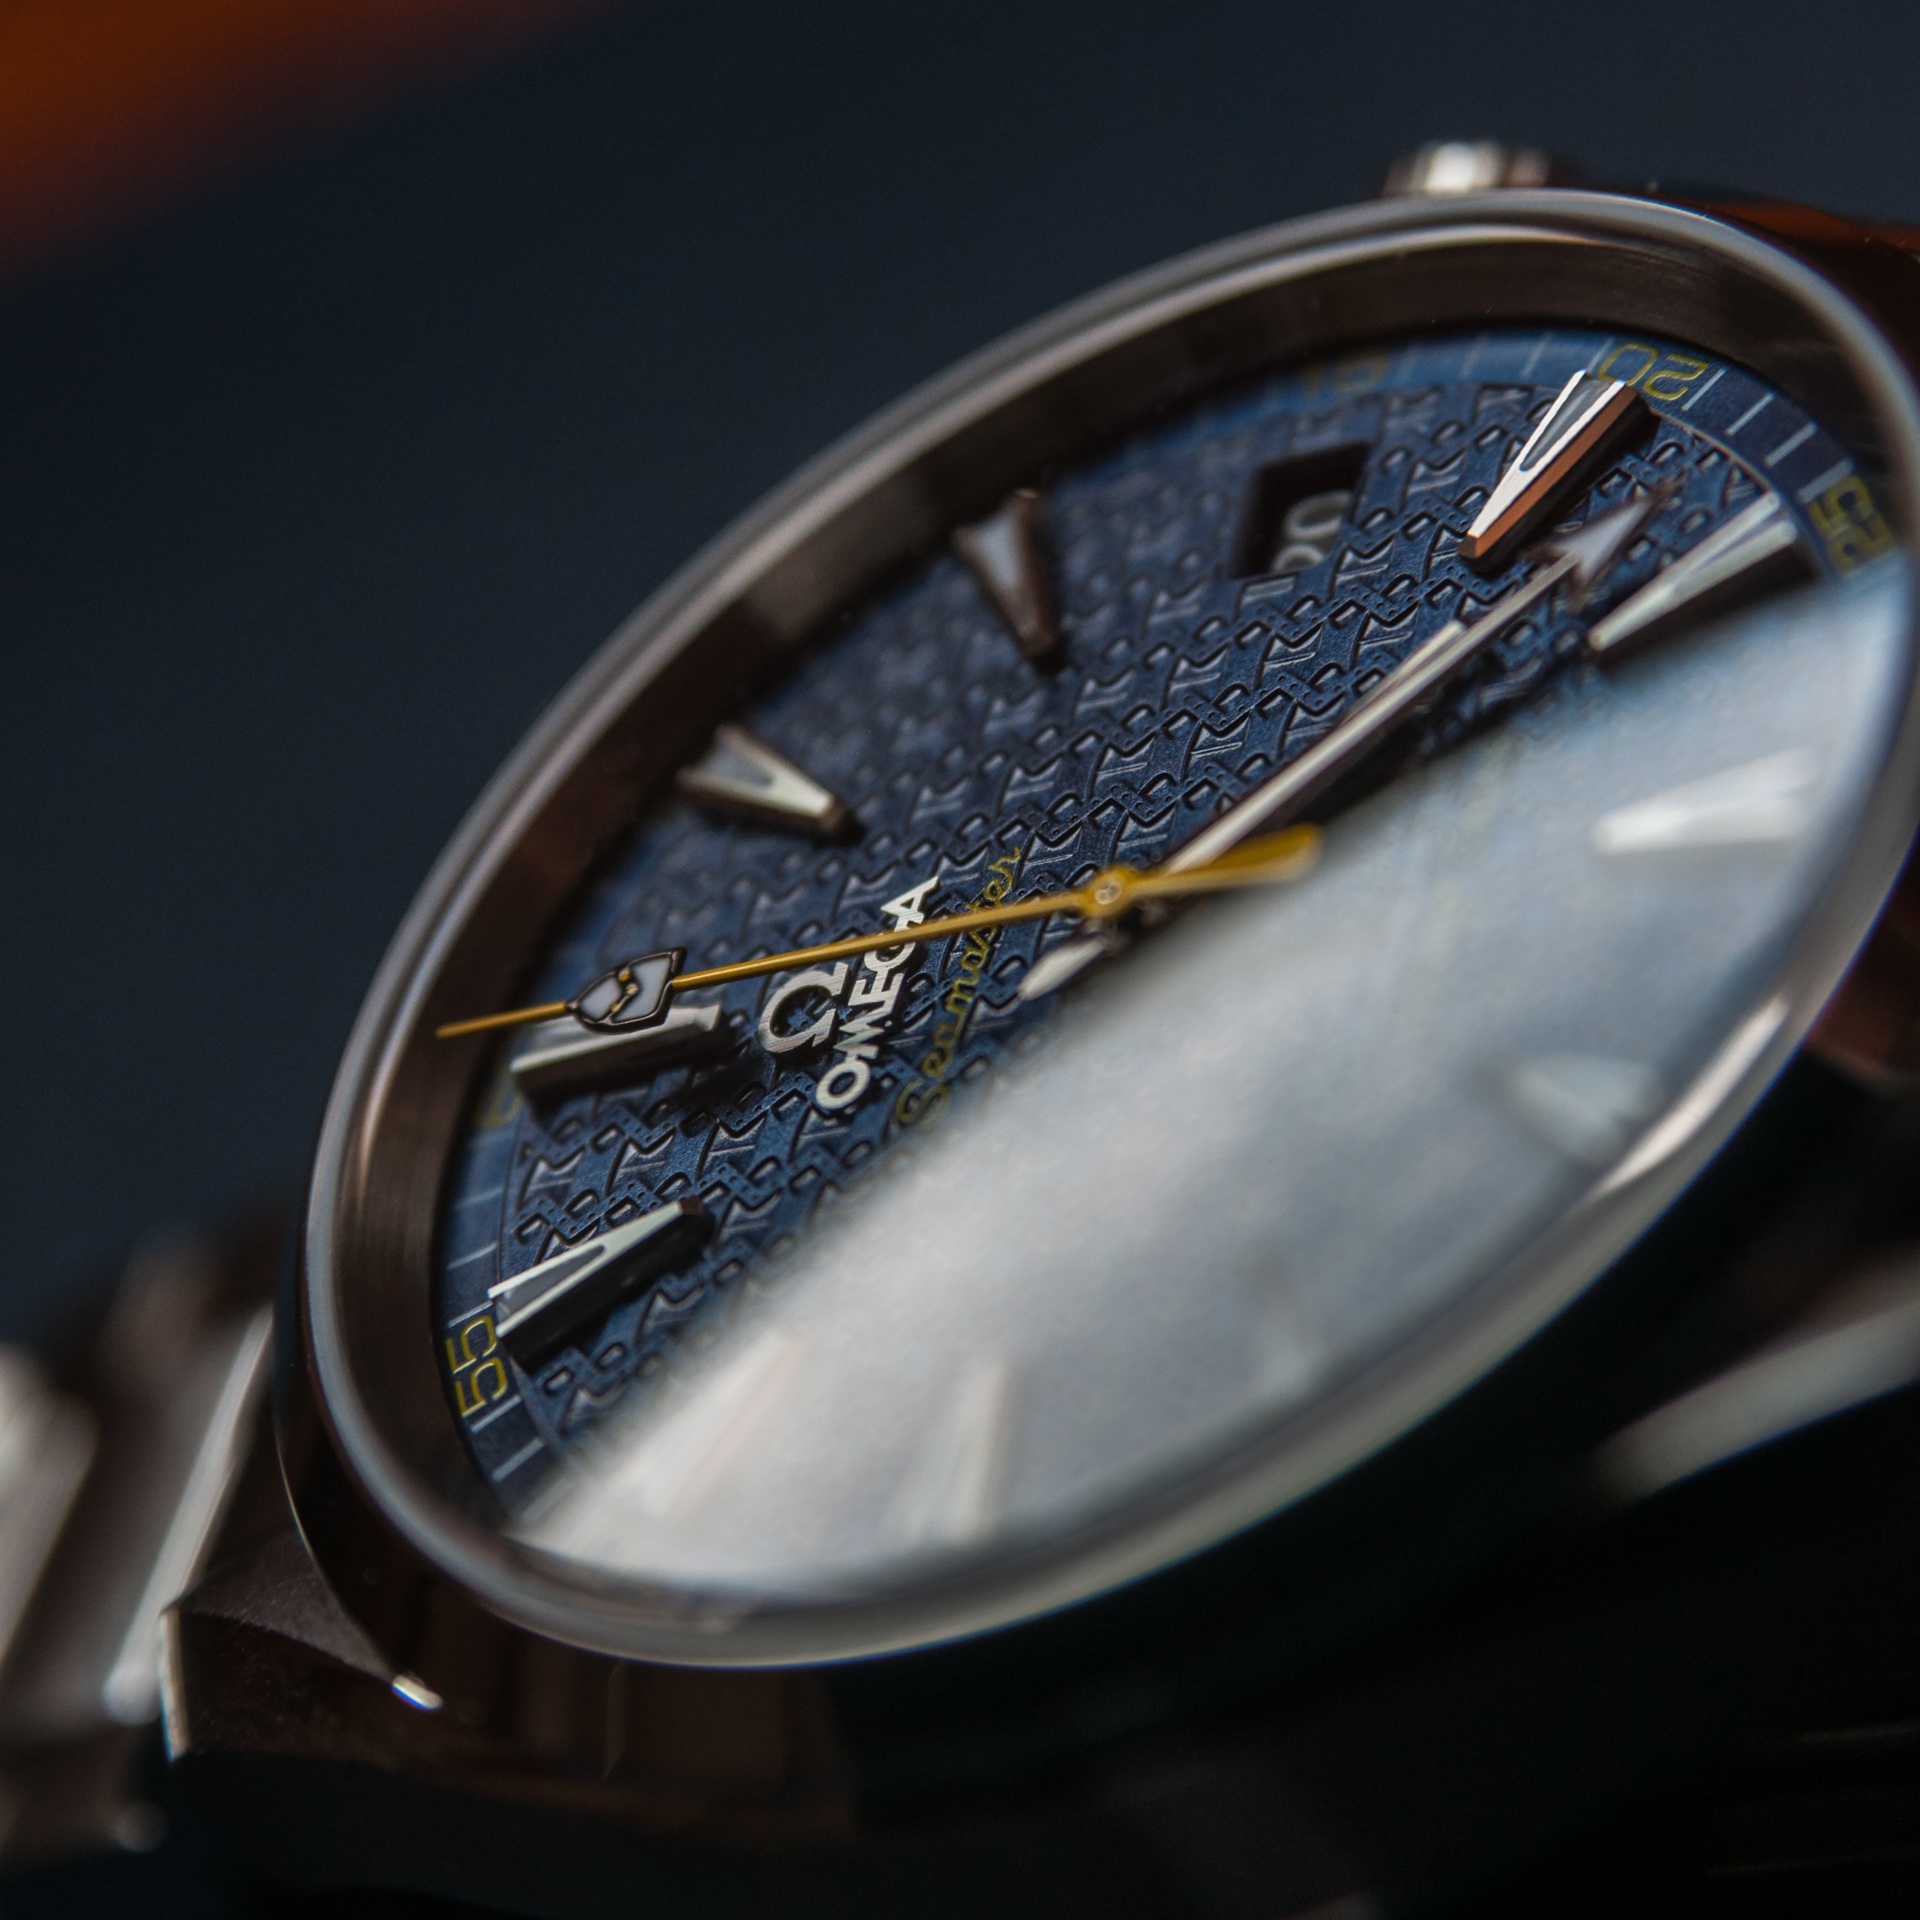
watch, hand, wheel